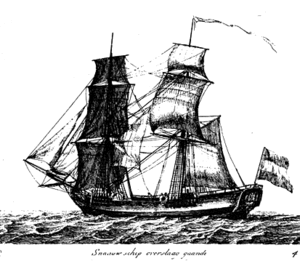
L'archipel finlandais, en finnois Saaristomeri, en suédois Skärgårdshavet, est un archipel de la mer Baltique situé à l'entrée du golfe de Botnie. Il est composé de l'archipel d'Åland et des îles situées à l'est jusqu'à la Finlande continentale ; baigné par les eaux du Kihti, il est bordé au nord par la mer de Botnie et à l'ouest par la mer d'Åland. C'est l'archipel le plus important au monde par son nombre d'îles.